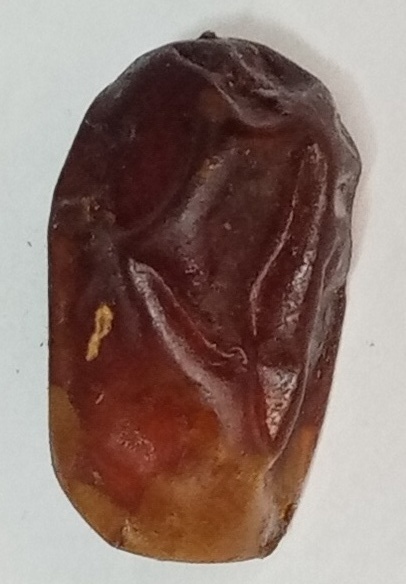
Variety: aseel
Size: large
Grade: grade-1